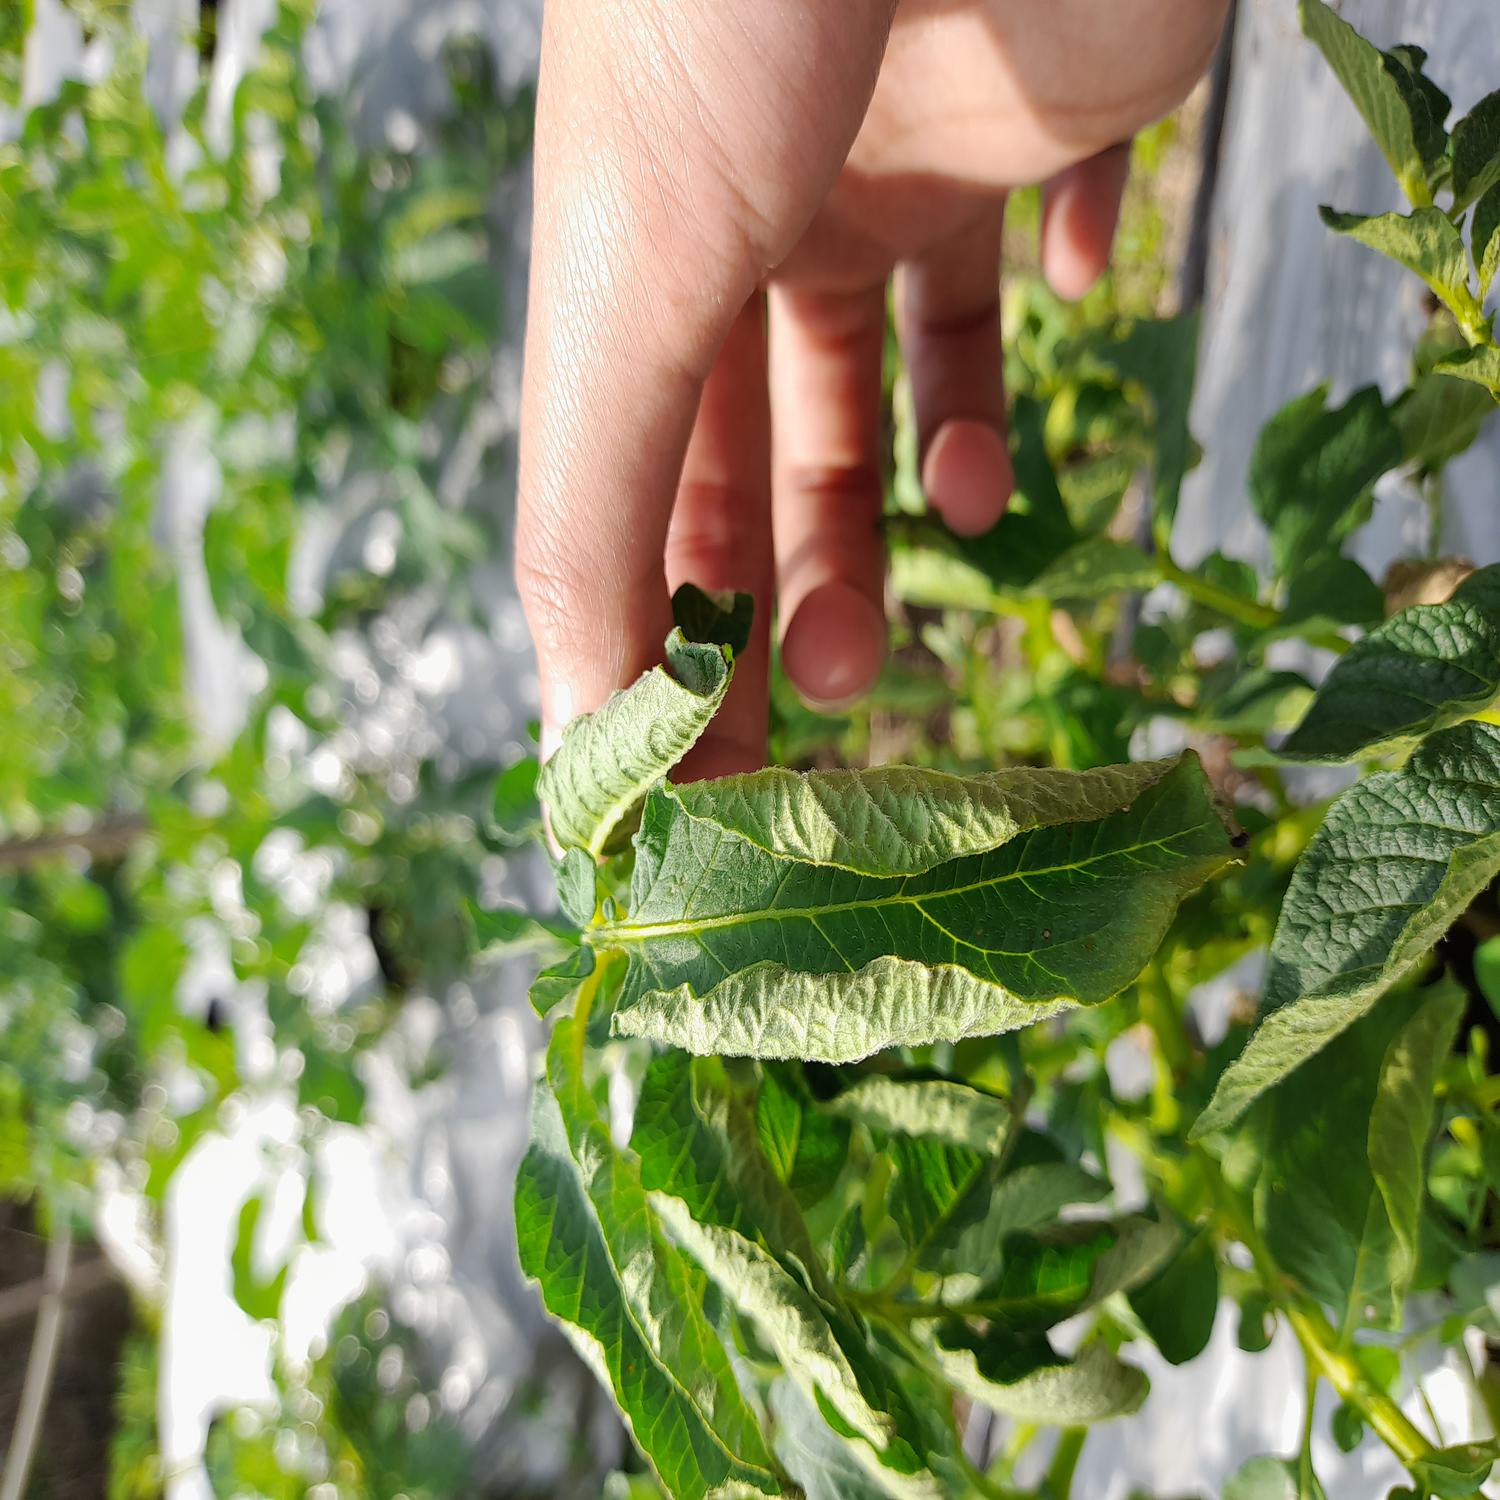
Label: Bacteria